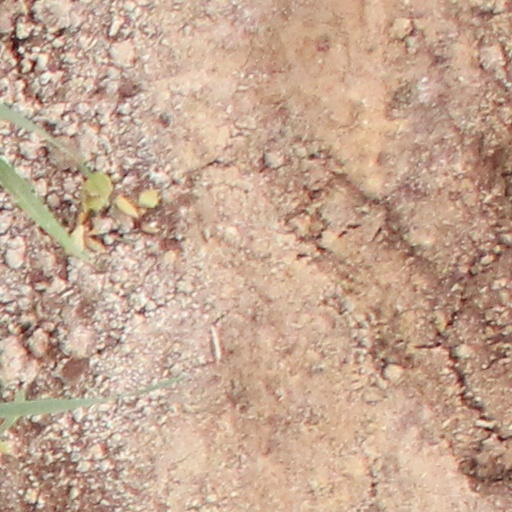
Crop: wheat